North Pole Depot

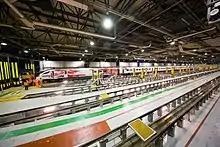
A Class 800 in North Pole Depot in 2015

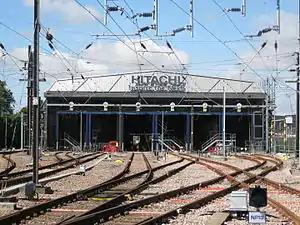
The exterior of Hitachi Rail's North Pole Train Maintenance Centre, West London, in August 2014

North Pole depot (also known as North Pole Train Maintenance Centre) is a railway and maintenance depot built for Great Western Railway's AT300 units from the Hitachi A-train family. Located in the London Borough of Hammersmith and Fulham, the depot was partially redeveloped by Agility Trains from 2013 as a maintenance site when they were awarded the Intercity Express Programme.